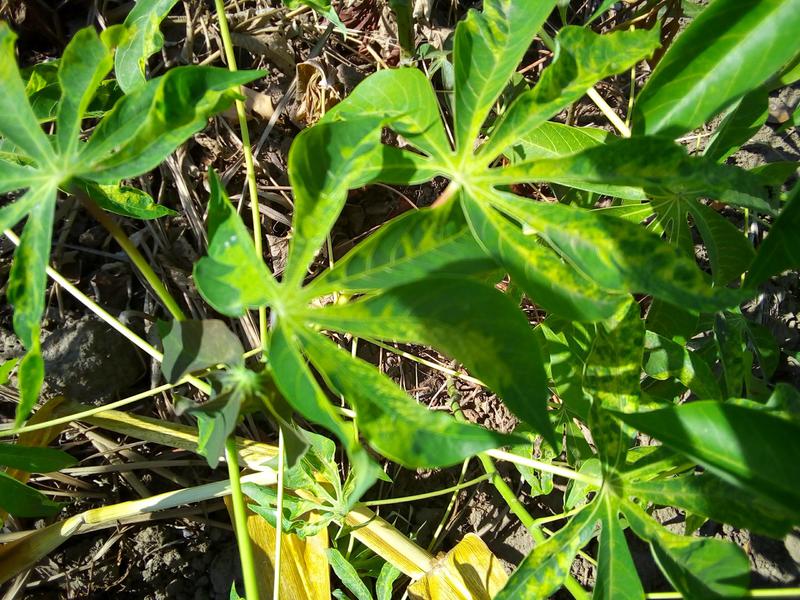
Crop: cassava
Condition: mosaic_disease